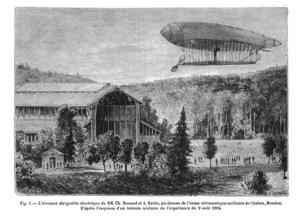
La France est un ballon dirigeable français, lancé par Charles Renard et Arthur Constantin Krebs en 1884.
Cette page concerne l'année 1884 du calendrier grégorien.